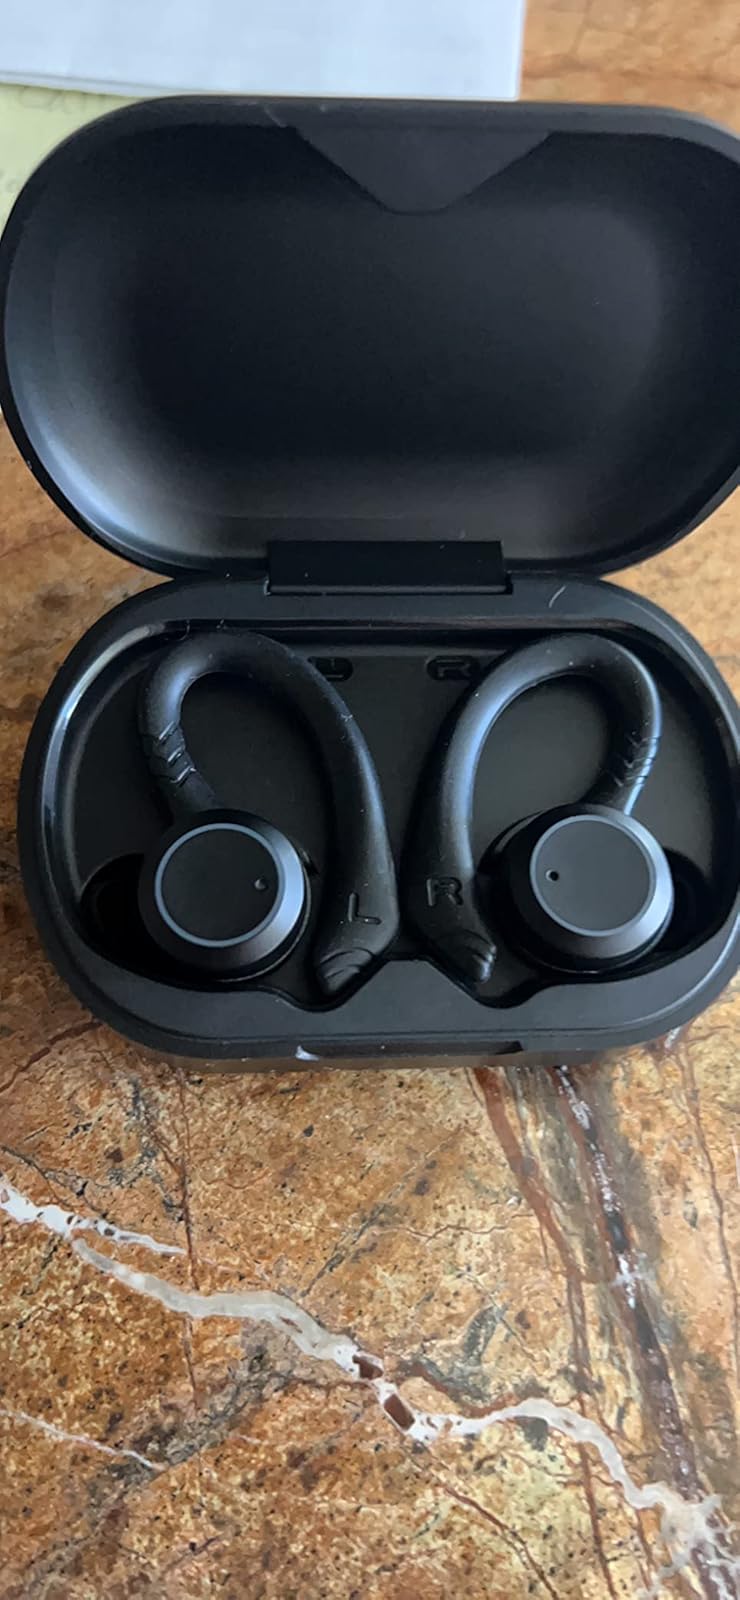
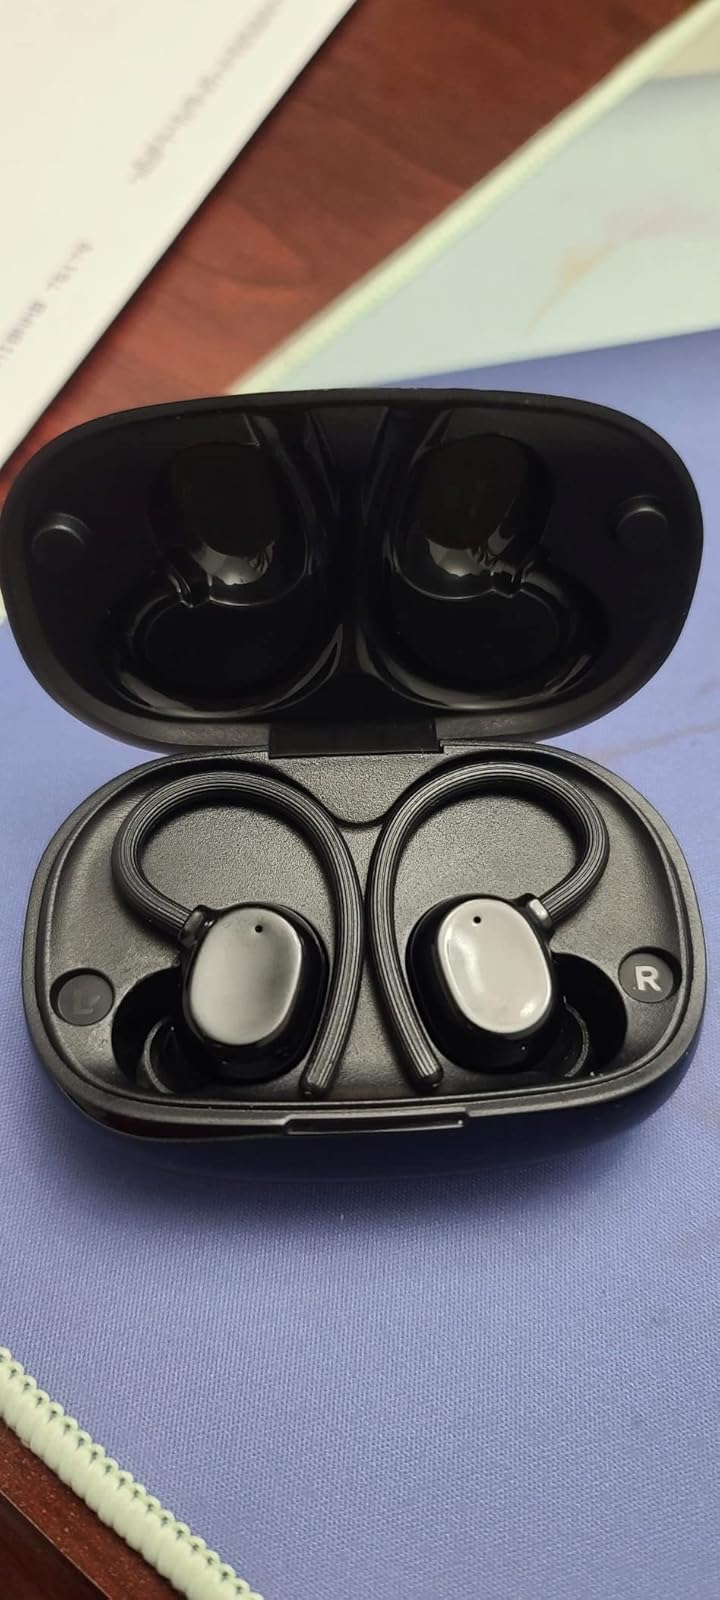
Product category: earbuds
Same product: no